Enge im Simmental railway station

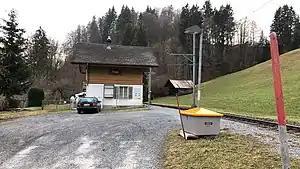
The station building in 2019

Enge im Simmental railway station is a railway station in the municipality of Oberwil im Simmental, in the Swiss canton of Bern. It is an intermediate stop on the Spiez–Zweisimmen line and is served as a request stop by local trains only.